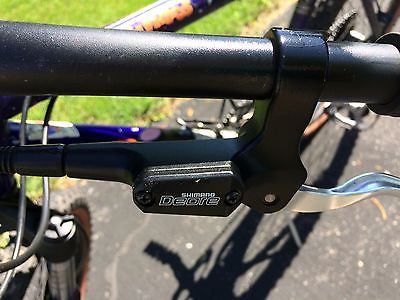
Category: bicycle